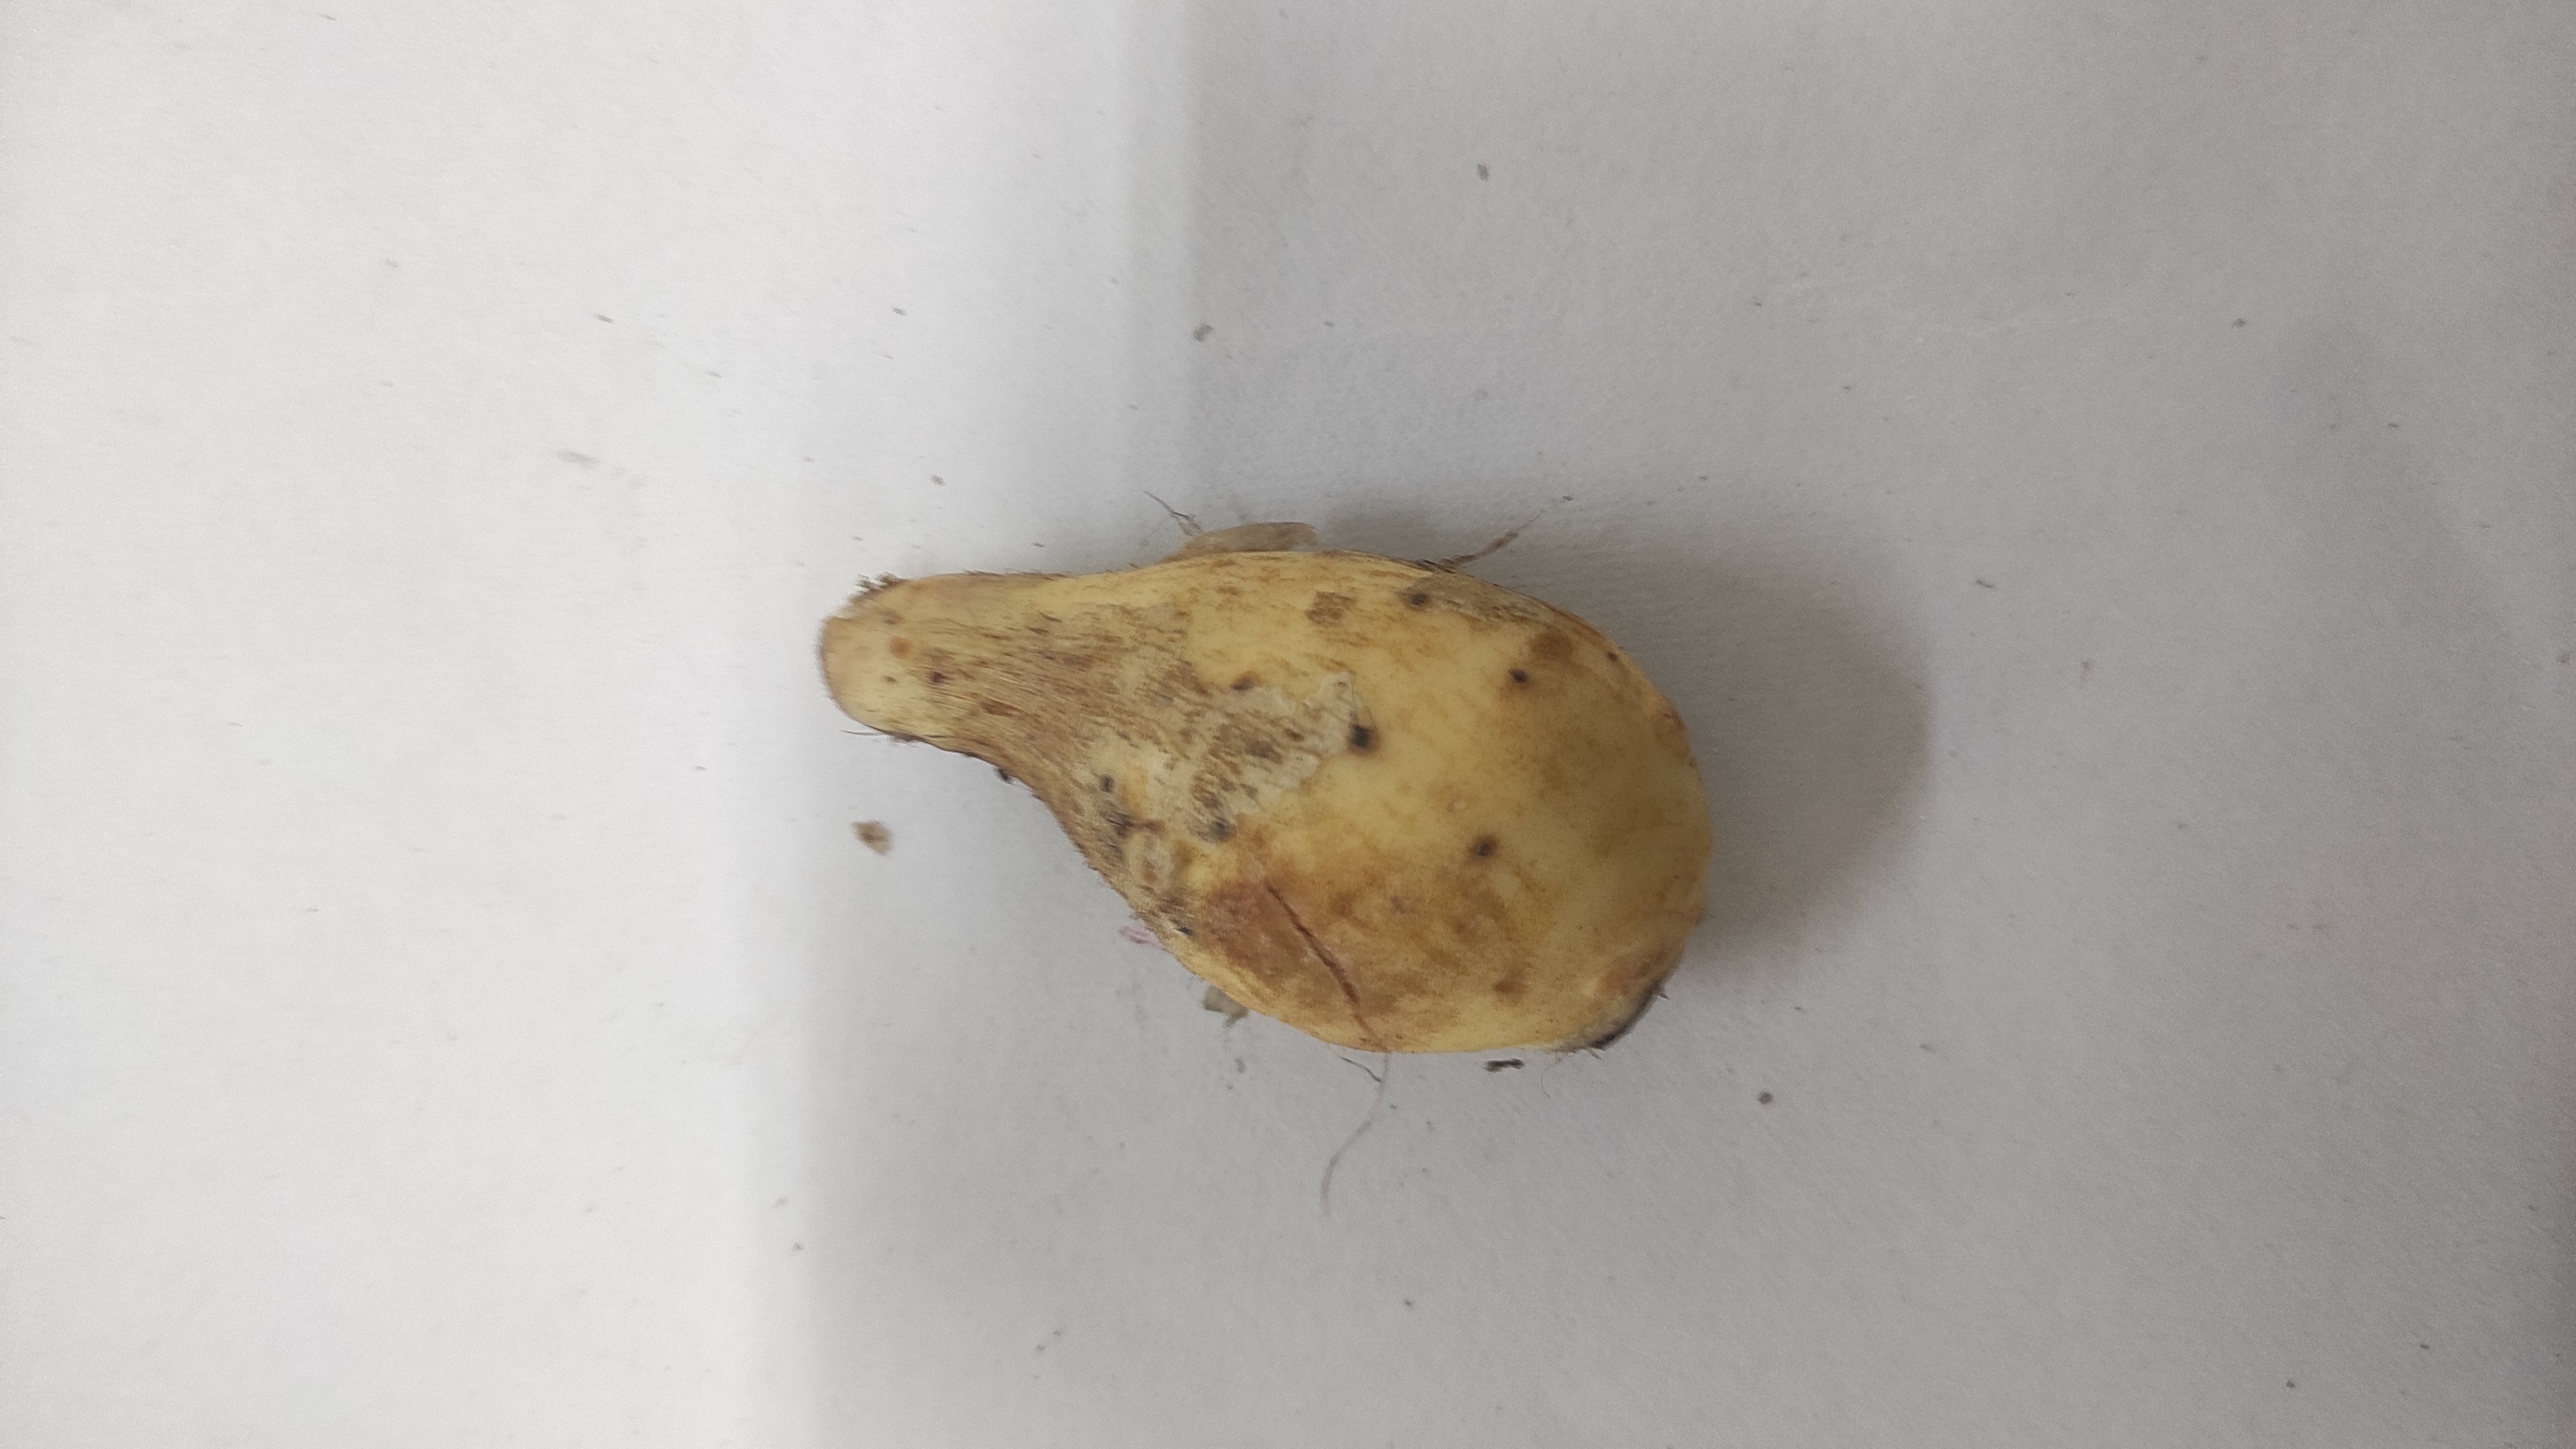
Crop: Taro root
Condition: Fresh